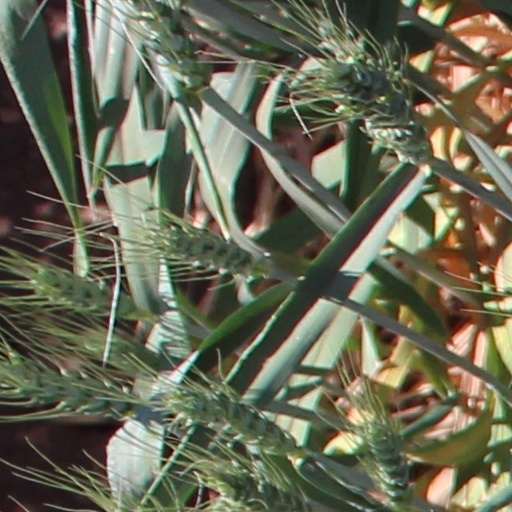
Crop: wheat